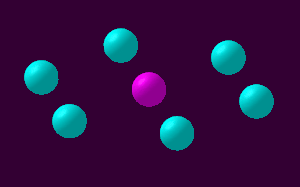
Douze sphères touchant une même sphère, toutes 13 de même rayon. Cet arrangement correspond à la structure cubique à faces centrées (CFC). Les centres des 12 sphères extérieures forment un cuboctaèdre.
Un cuboctaèdre est un polyèdre à 14 faces régulières, dont huit sont des triangles équilatéraux et six sont des carrés. Il comporte :